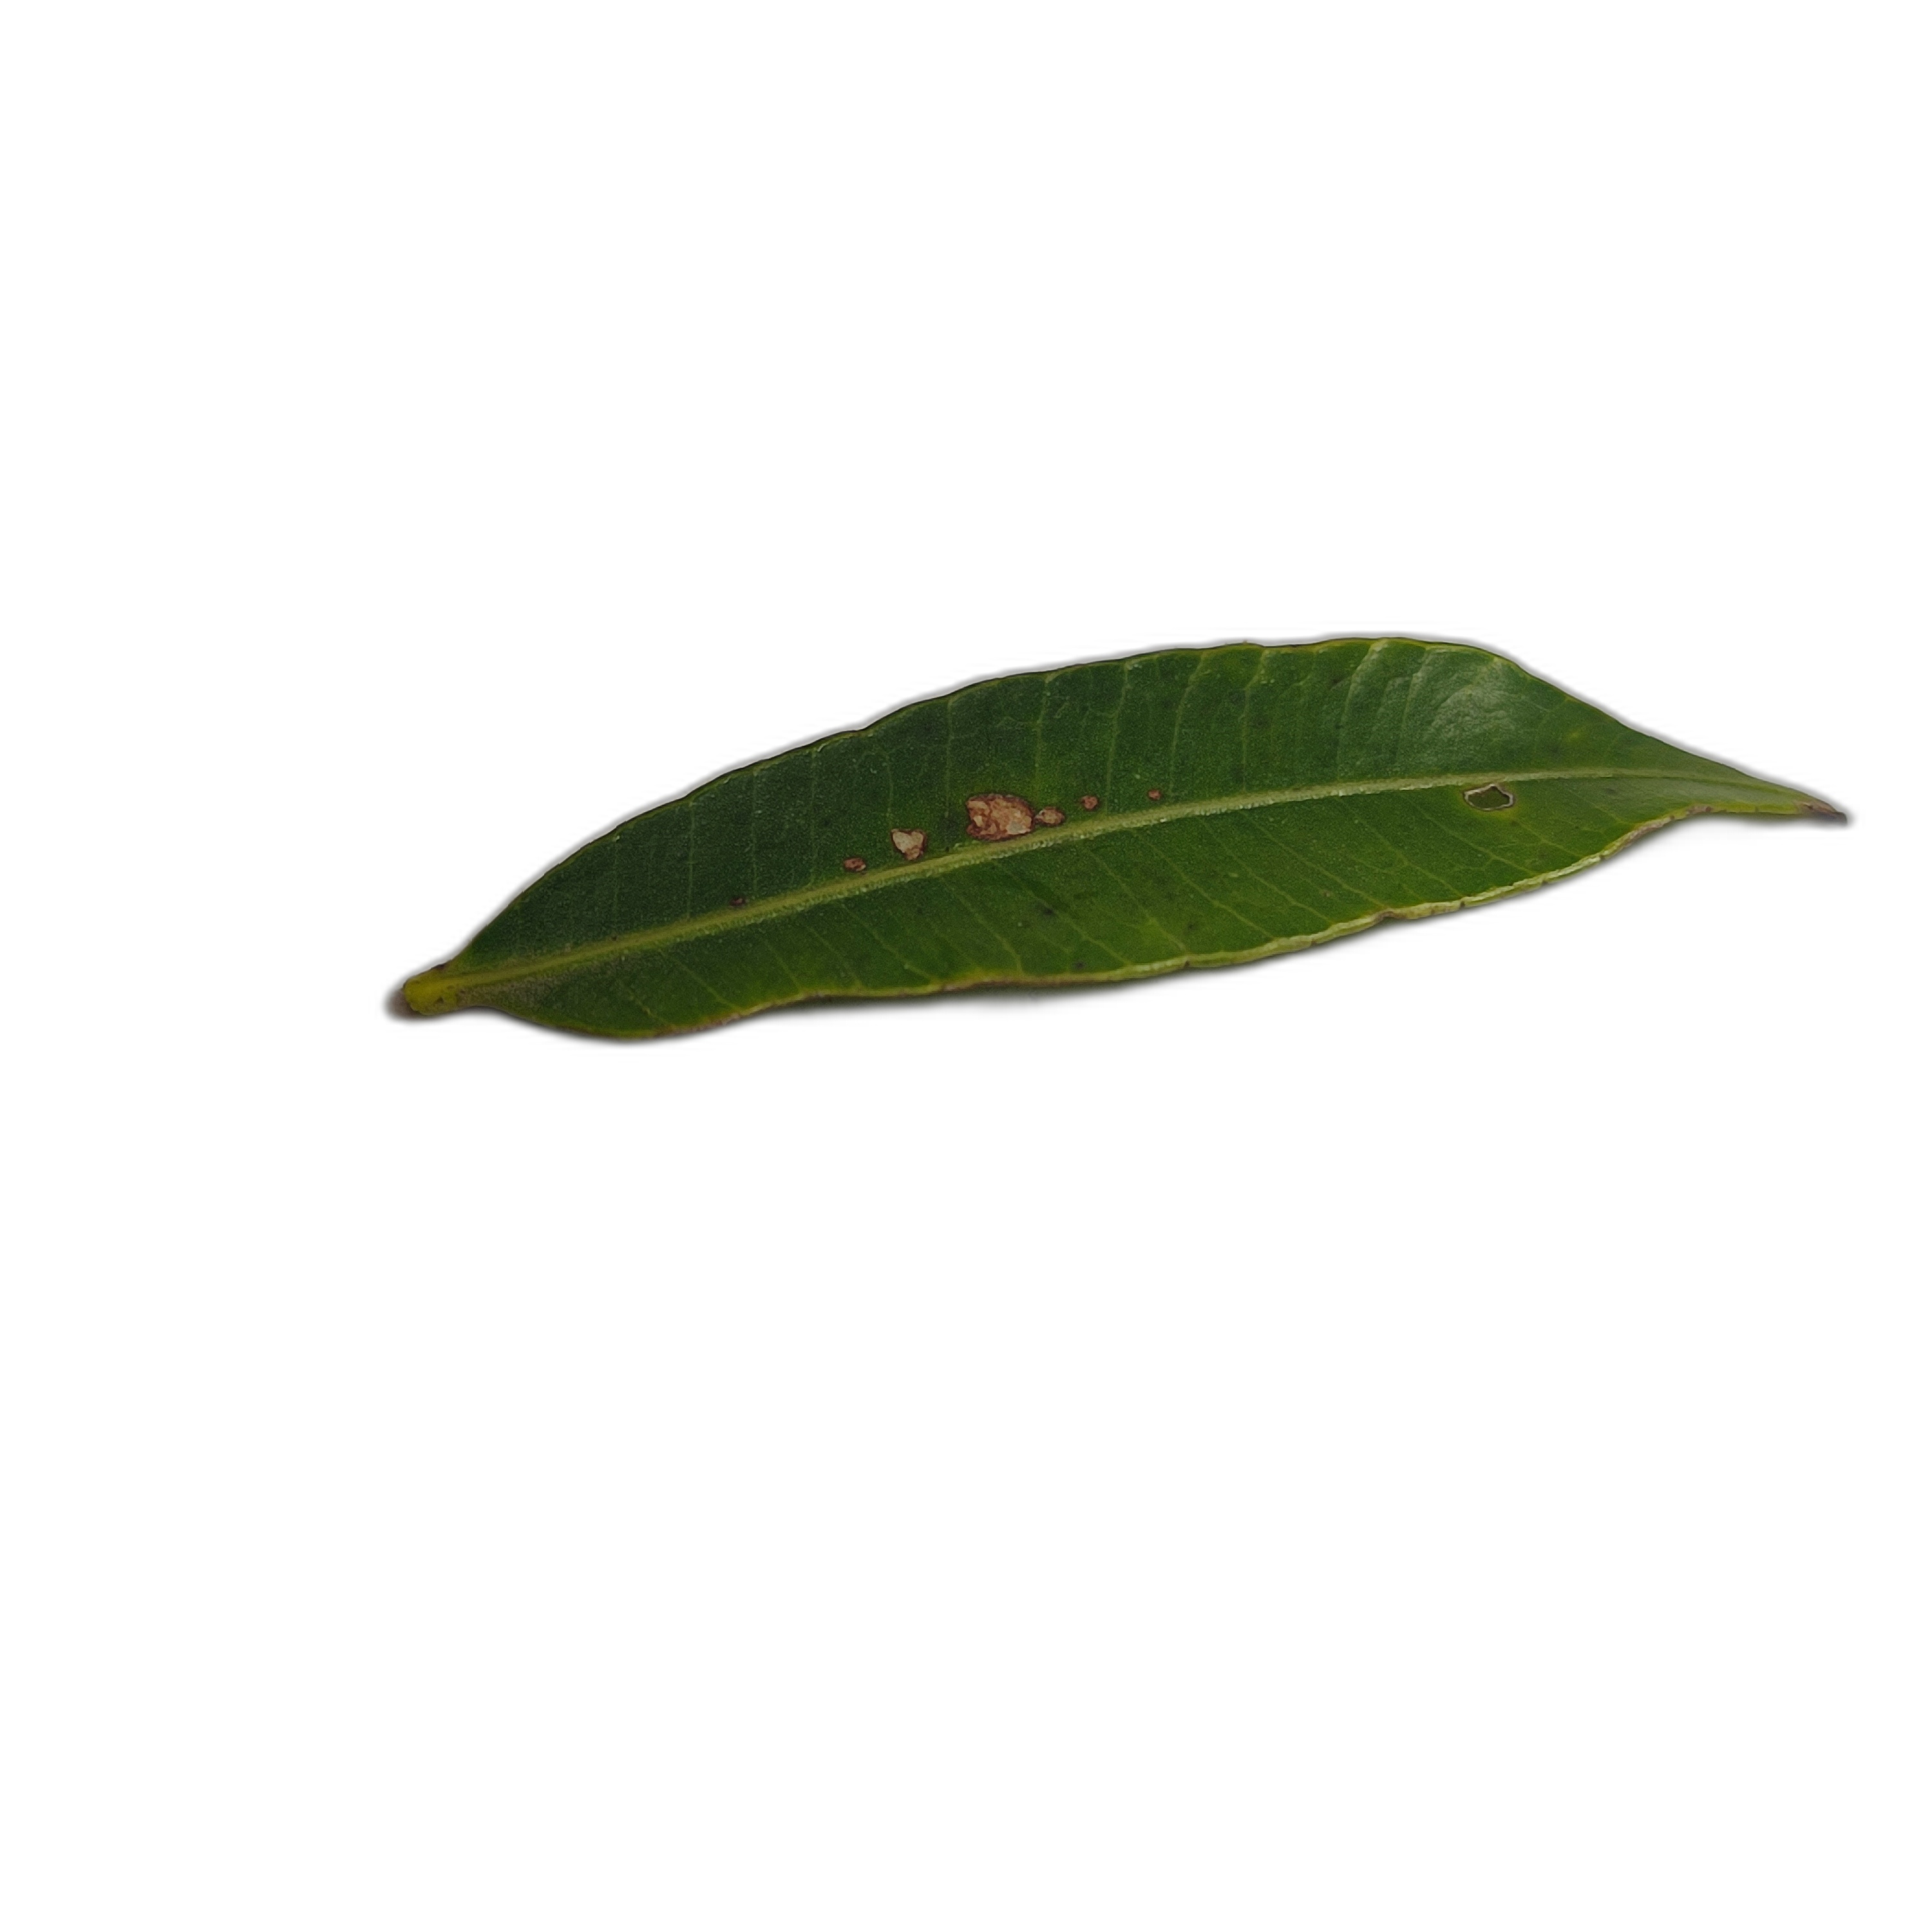
Label: healthy